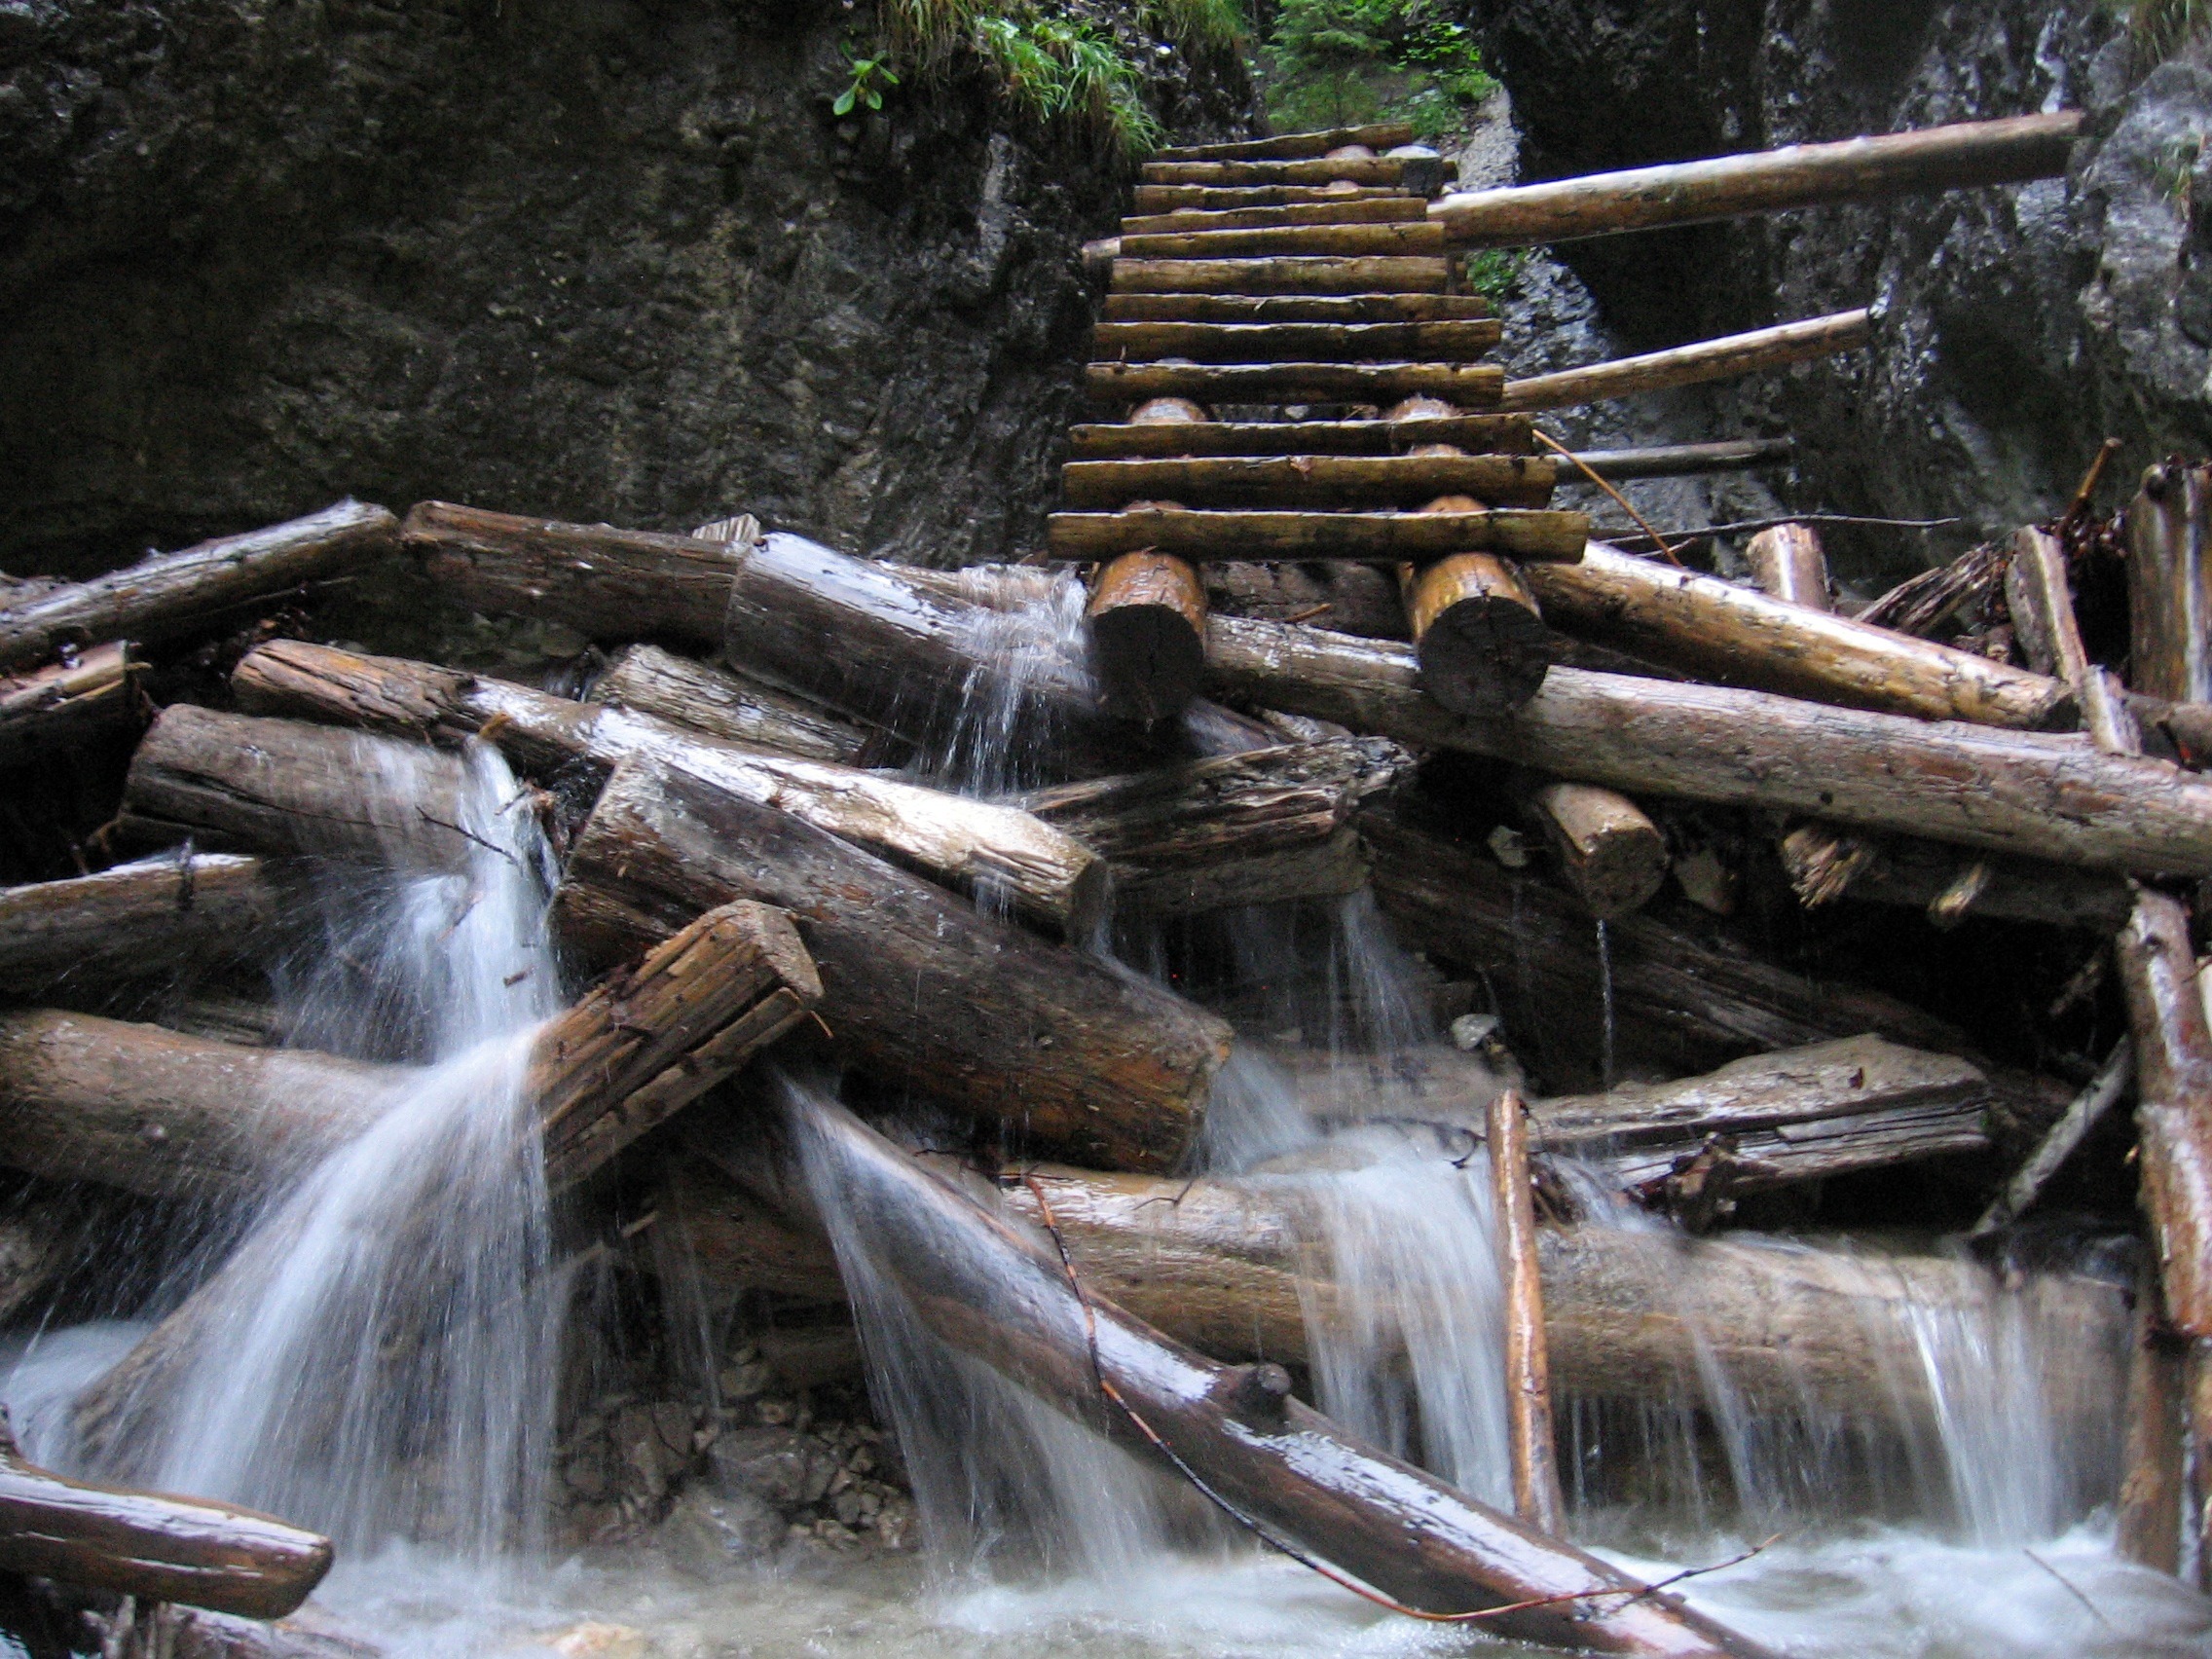
water, nature, forest, rock, waterfall, wood, river, stream, cascade, jungle, autumn, rapid, industry, body of water, trees, woods, outside, logs, timber, habitat, water feature, cascading, log slide